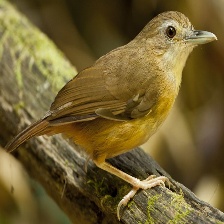
Species: ABBOTTS BABBLER
Scientific name: MALACOCINCLA ABBOTTI